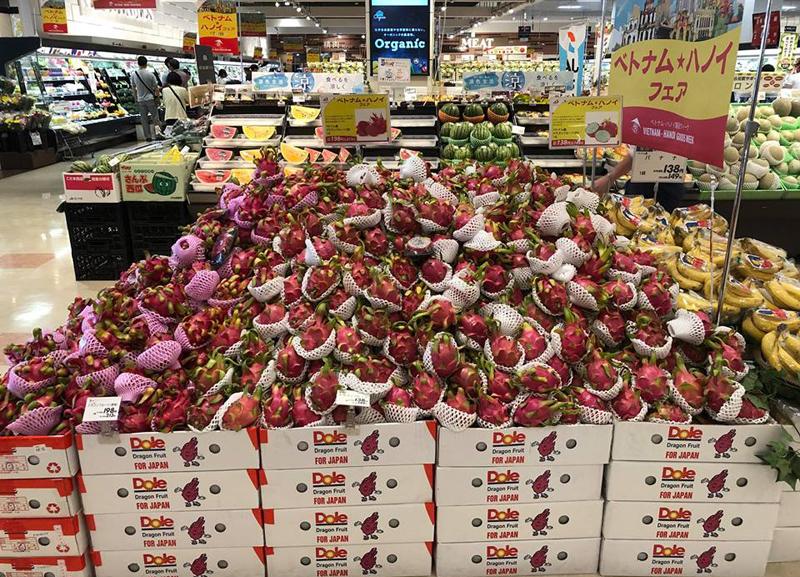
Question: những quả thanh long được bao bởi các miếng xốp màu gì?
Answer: những quả thanh long được bao bởi các miếng xốp màu trắng hoặc màu hồng